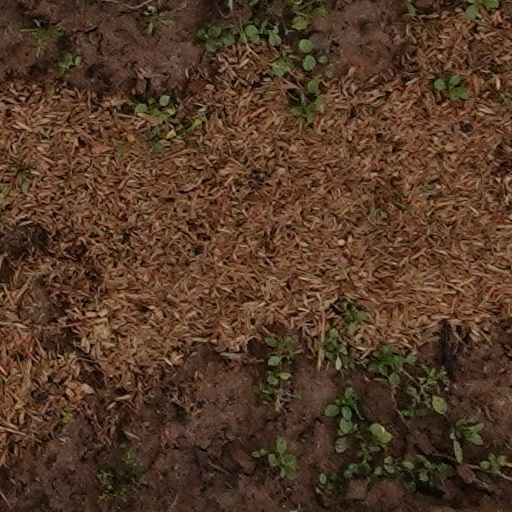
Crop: wheat